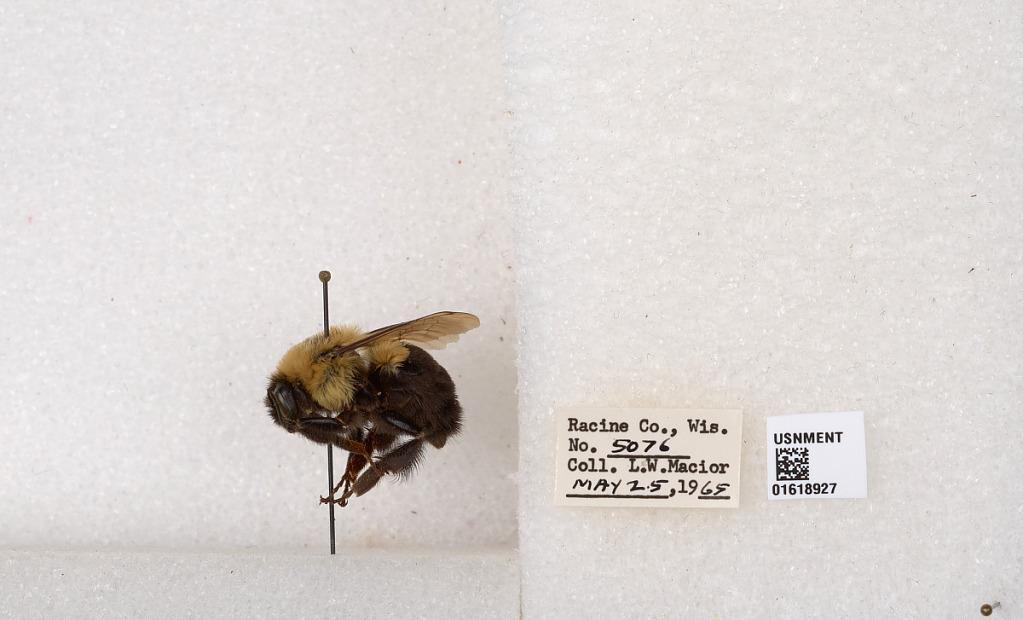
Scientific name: Bombus impatiens Cresson
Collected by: L. Macior
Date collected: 1965-5-25
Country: United States
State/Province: Wisconsin
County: Racine
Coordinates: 42.7299, -87.8123